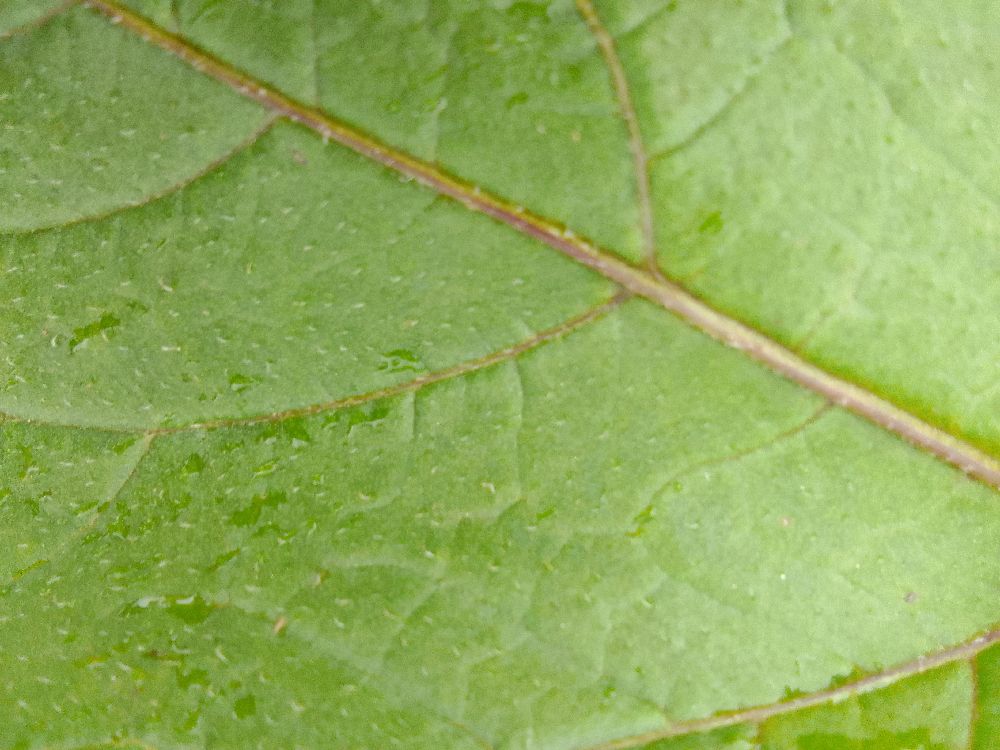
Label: Healthy